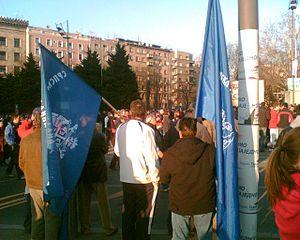
Le Parti radical serbe est un parti politique nationaliste serbe, classé à droite ou à l'extrême droite. Il a été fondé en 1991 et a son siège à Zemun. Il est présidé par Vojislav Šešelj et, par intérim, par son vice-président Nemanja Šarović.
L'extrême droite est une famille politique aux contours relativement flous. Ainsi, ce terme peut qualifier les courants fascistes ou nazis, des groupes traditionalistes, intégristes ou fondamentalistes, des attitudes racistes ou différencialistes, jusqu'à certains partis nationalistes ou populistes.